John Sherman

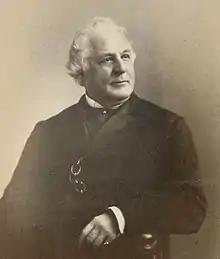
Sherman appointed John Jay to investigate corruption in the New York Custom House.

At the same time as he sought to reform the coinage, Sherman worked for "resumption"—the policy of resuming specie payment on all bank notes, including the greenbacks. The idea of withdrawing the greenbacks from circulation altogether had been tried and quickly rejected in 1866; the notes were, as Sherman said, "a great favorite of the people". The economic turmoil of the Panic of 1873 made it even more clear that shrinking the money supply would be harmful to the average American. Still, Sherman (and others) desired an eventual return to a single circulating medium: gold. As he said in an 1874 speech, "a specie standard is the best and the only true standard of all values, recognized as such by all civilized nations of our generation". If greenbacks were not to be withdrawn from circulation, therefore, they must be made equal to the gold dollar.